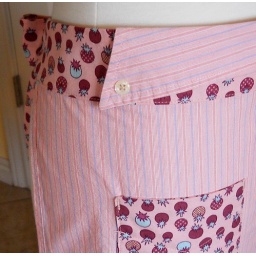
No shirt this cute should have to hang in a man's closet.